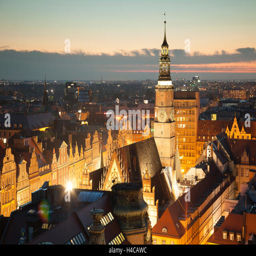
night falls in old town .